Apollonia Hirscher

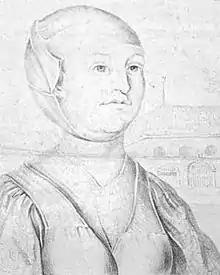
Apollonia Hirscher

Apollonia Hirscher (died 1547), was a Transylvanian Saxon merchant of what is now Brașov in Romania, part of the Eastern Hungarian Kingdom during her lifetime. She inherited and managed a merchant empire from her late spouse, mayor Lukas Hirscher III (d. 1541), and traded with Austria and the Ottoman Empire. She was the builder of the Brașov House of Merchants.